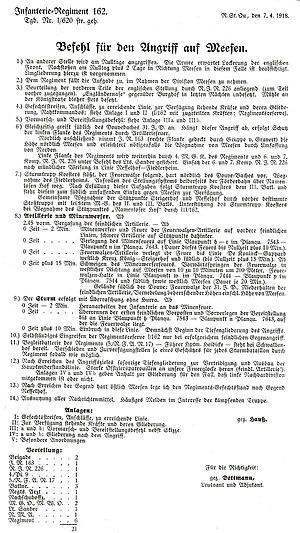
Messines est une ville néerlandophone à facilités de Belgique située dans la Région flamande en Province de Flandre-Occidentale.